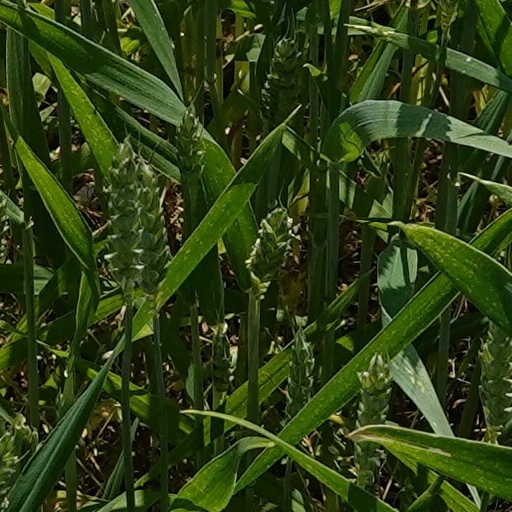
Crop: wheat